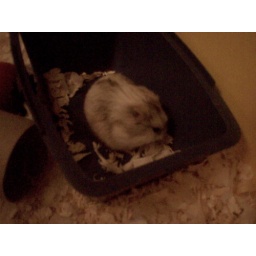
Martin eating in his house (1)